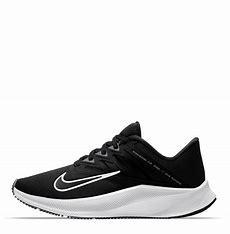
Brand: Nike
Model: Quest 3